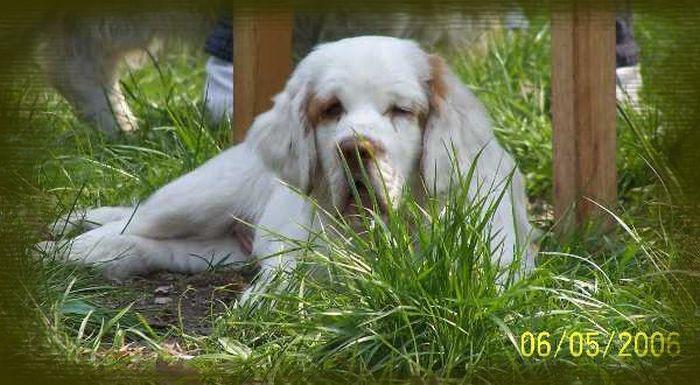
Sussex_spaniel